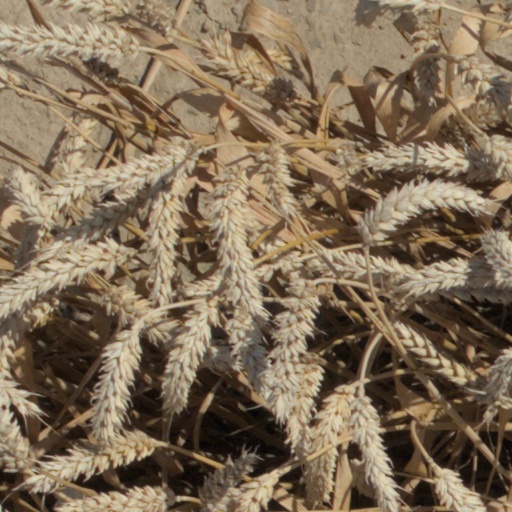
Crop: wheat